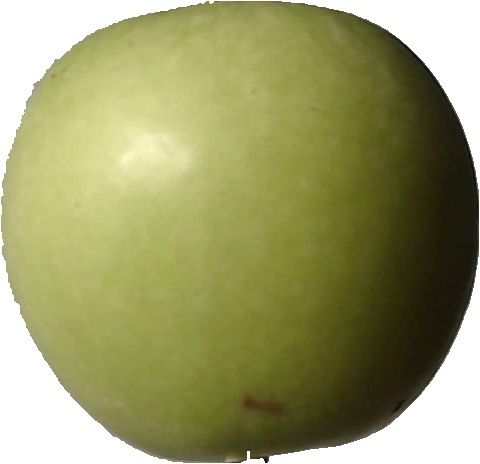
Label: apple_granny_smith_1